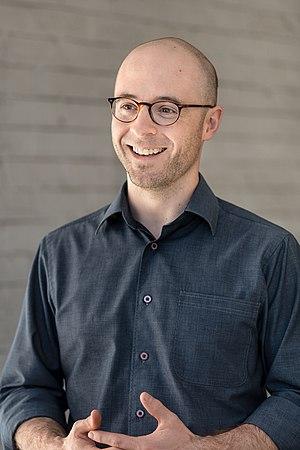
Photo de Sol Zanetti
Sol Zanetti, né le 11 août 1982 à Québec, est un enseignant au collégial en philosophie et un homme politique québécois.
Jean-Lesage est une circonscription électorale provinciale du Québec située dans la ville de Québec.